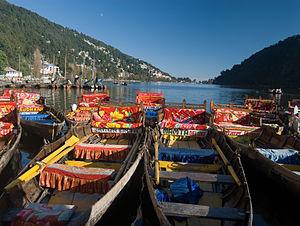
L'Uttarakhand, est un État indien situé dans le massif de l'Himalaya. Il est bordé par le Tibet au nord-est, le Népal au sud-est, et est voisin des États indiens de l'Himachal Pradesh et de l'Uttar Pradesh.